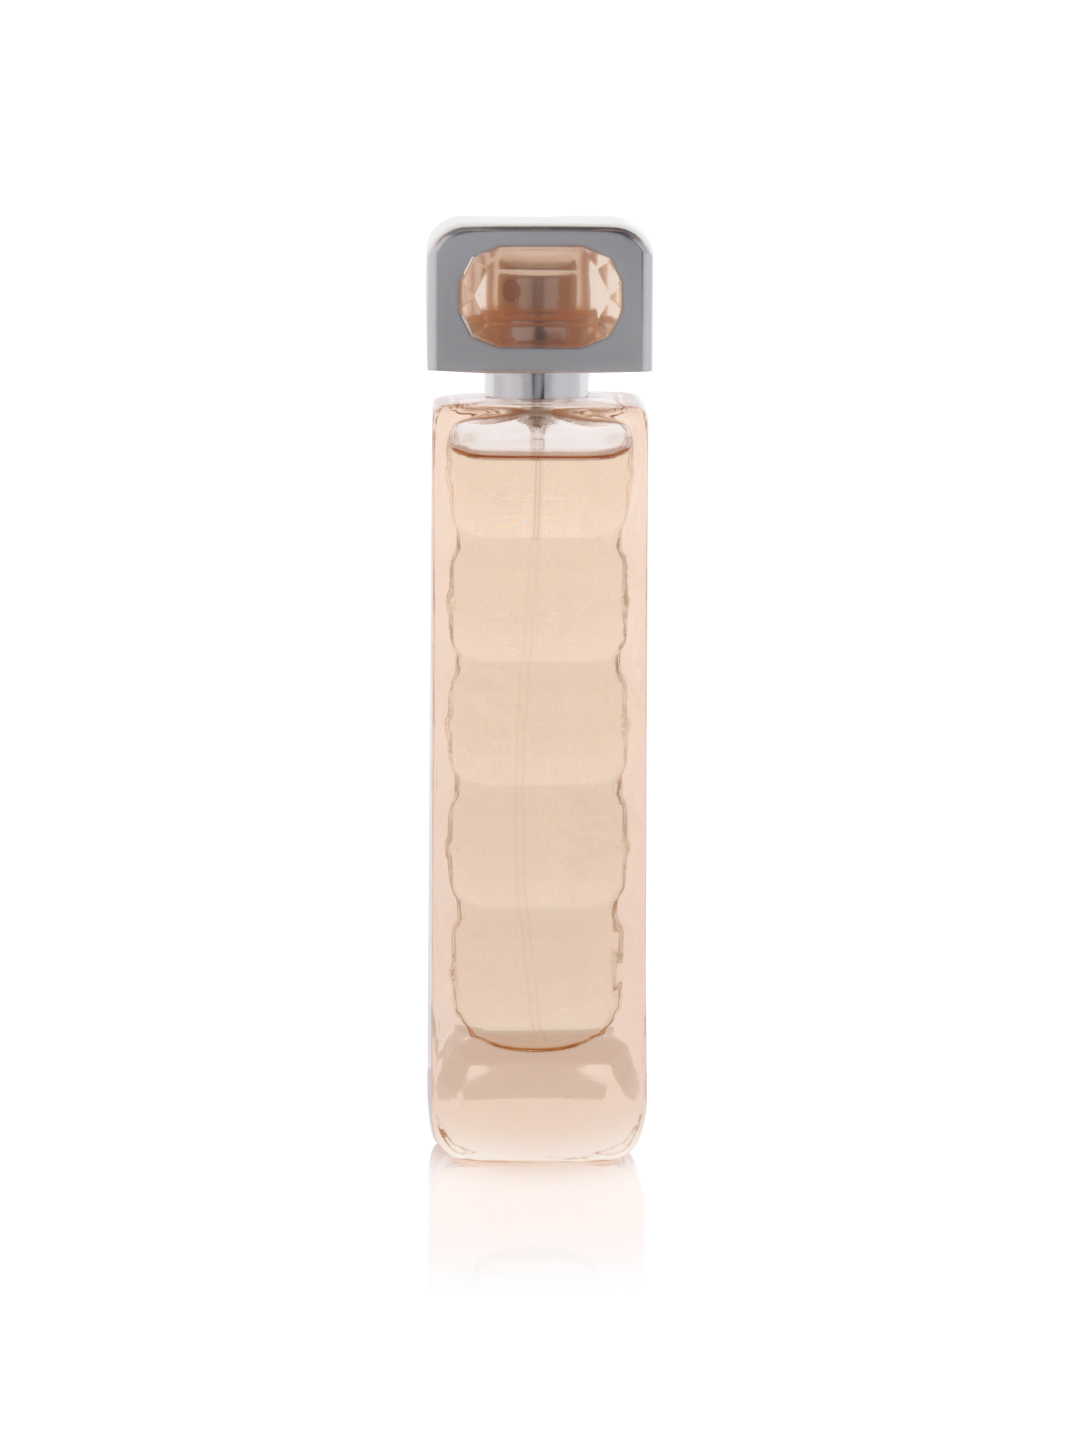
Boss Women Perfume
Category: Personal Care / Fragrance / Perfume and Body Mist
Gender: Women
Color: White
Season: Spring 2017
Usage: Casual